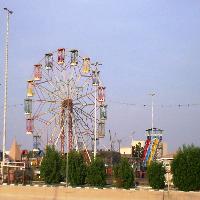
Weather: cloudy or overcast